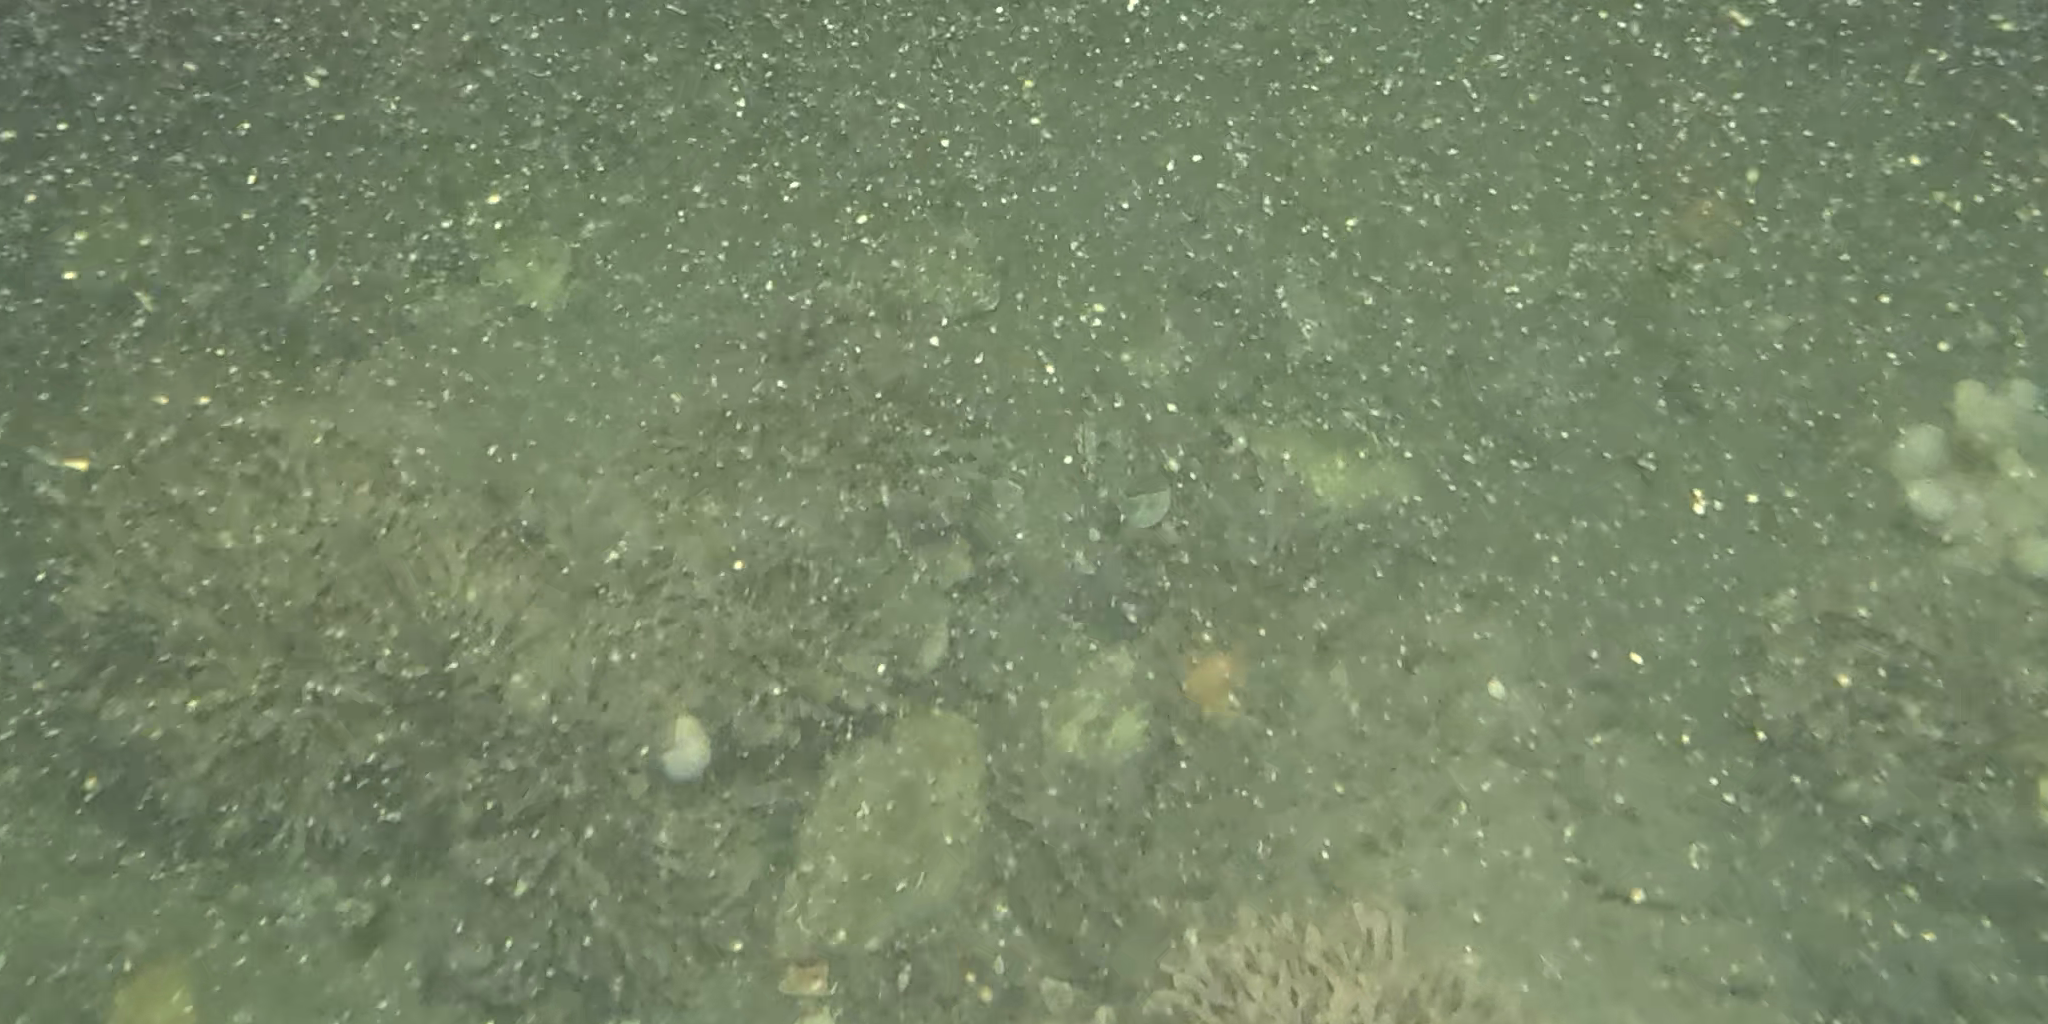
Seabed habitat: stone